LGBTQ history of the Olympic and Paralympic Games

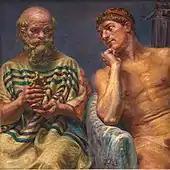
Kristian Zahrtmann's "Socrates and Alcibiades", depicting the naked young Alcibiades trying to seduce Socrates as described by Plato

The concept of homosexuality did not exist, at least not as understood in the modern era, in Greece at the time of the ancient Olympic Games. Sexuality was defined by the role one took (active – "erastes" – or passive – in the case of homosexual relationships, "eromenos"), rather than by gender, and most men would have taken part in homosexual or pederastic activity. Social roles were connected with the sexual roles, with dominant and adult men to be active and women, young men, and those of low status to be passive. The passive role in men was associated with effeminacy, supposedly an undesirable trait in adults. However, sometimes these roles were flouted, with dominant adult men continuing to have homosexual relationships. Classicist Kenneth Dover has suggested that there would have been social stigma aimed at the passive male in an adult homosexual relationship.